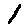
Label: 1